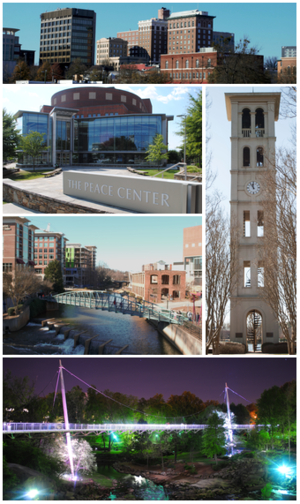
Greenville est une ville de l'État de Caroline du Sud aux États-Unis. Elle est le siège et la plus grande ville du comté de Greenville. Avec ses maisons historiques et ses gratte-ciels modernes, Greenville est décrit comme un exemple de la rencontre du « Vieux Sud » et du « Nouveau Sud ».